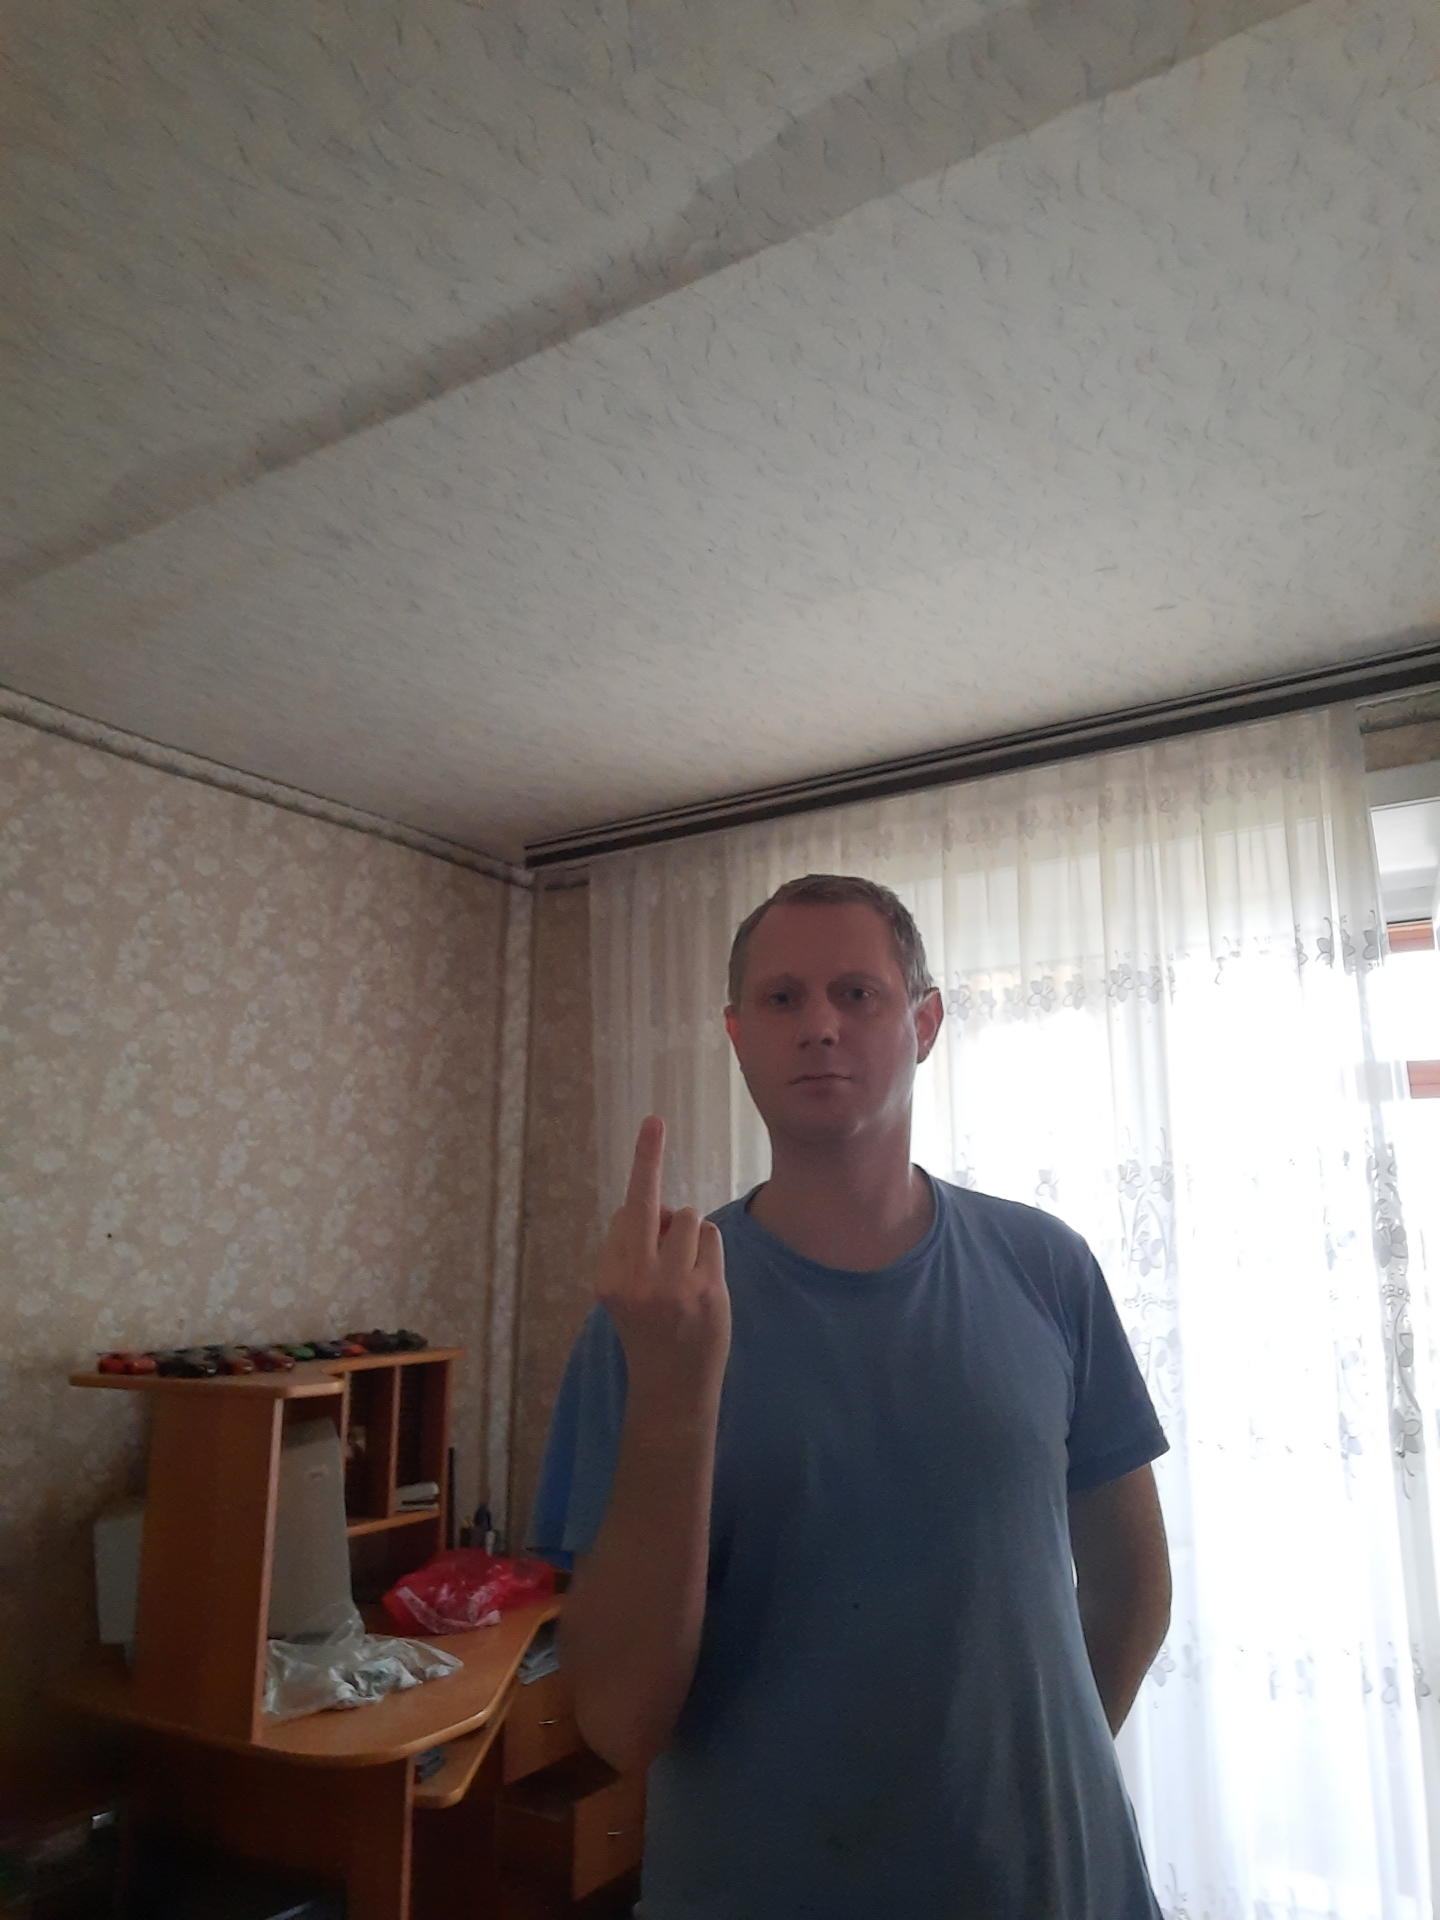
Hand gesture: middle_finger